Gurazeni

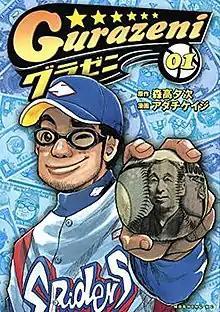
First volume cover, featuring Natsunosuke Bonda

is a Japanese baseball manga series written by and illustrated by . The manga was serialized in Kodansha's manga magazine "Morning" from December 2010 to August 2014, with its chapters collected in fourteen volumes. Three sequels have been released since then; "Gurazeni: Tokyo Dome-hen" (2014–2018); "Gurazeni: Pa League-hen" (2018–2021); and "Gurazeni: Dai League-hen" (since 2021).